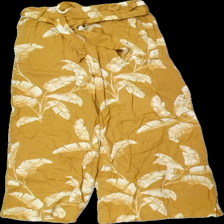
View: front
Type: Trousers
Category: Ladies
Brand: H&M
Colors: Yellow, Beige
Material: 100% viscose
Pattern: Other
Cut: Regular
Size: 38
Season: All
Damage location: top center
Damage 2 location: bottom left
Price range: <50
Recommended usage: Export
Description: byxor med blad på, noppriga